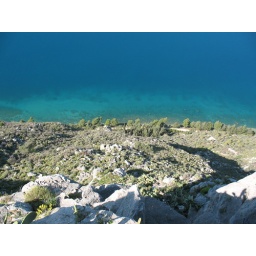
The water of the Mediterranean could not have been more blue and beautiful in the morning light.